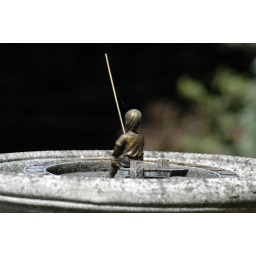
This little chap sits in the bird bath cum sundial